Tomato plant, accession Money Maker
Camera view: tilt-top (135 deg); turntable rotation: 120 degrees
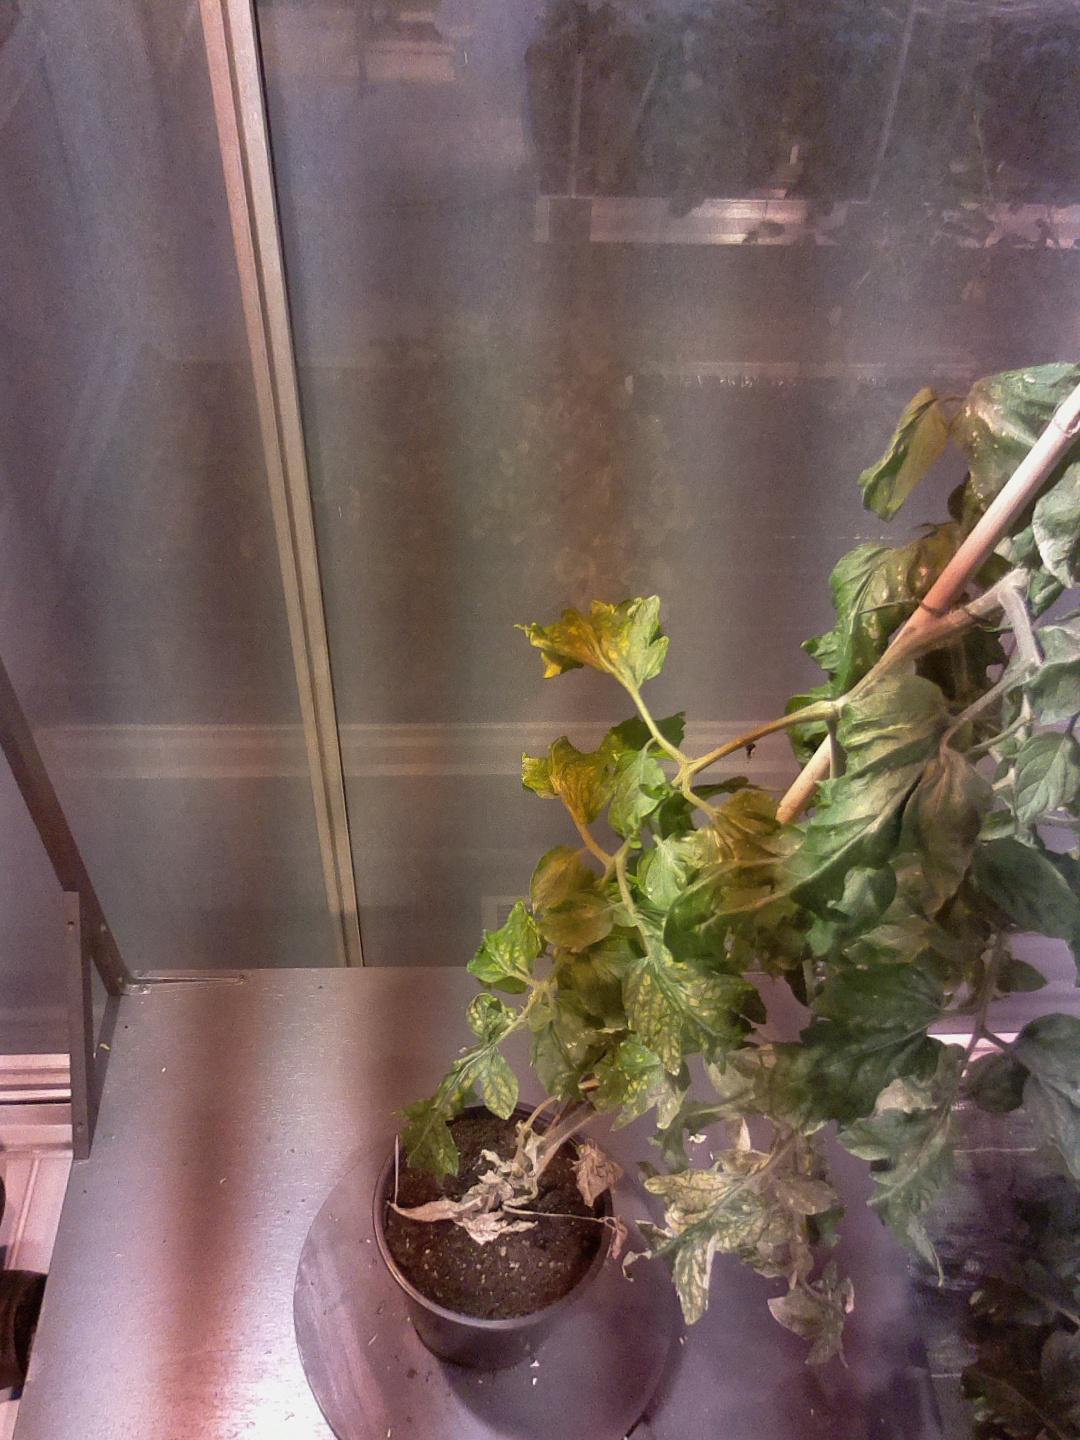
BBCH growth stage 71: 10%-20% of final fruit size